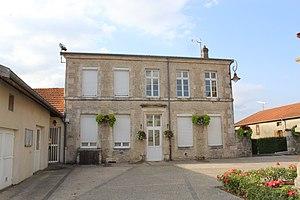
La mairie
Marbéville est une commune française située dans le département de la Haute-Marne, en région Grand Est.